Professional wrestling aerial techniques

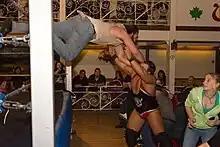
Brodie Lee performing a "suicide dive" onto Michael Elgin

Often occurring in Spanish as "suicida", this term is placed before any move that goes from any of the ring parts to the outside of the ring. The most common example is the suicide dive known as "topé suicida" (Spanish for "suicide headbutt").